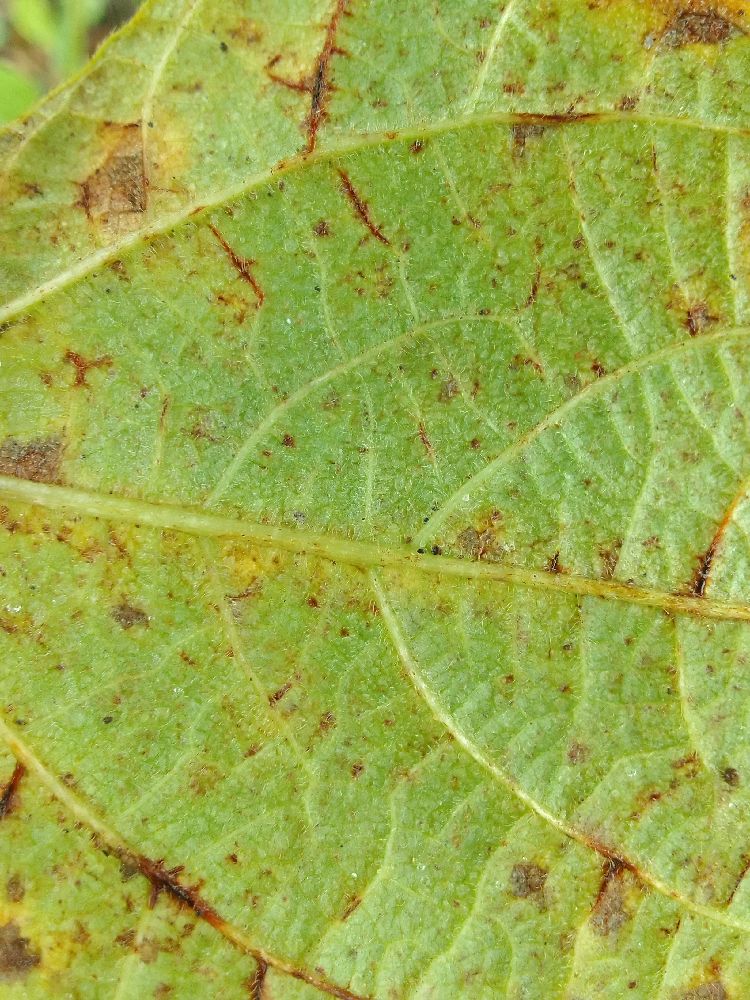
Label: anthracnose